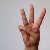
The image shows a hand gesture representing the letter 'W' in Indian Sign Language.